Aurangzeb

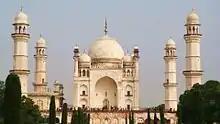
Bibi Ka Maqbara, the mausoleum of Aurangzeb's wife Dilras Banu Begum, was commissioned by him

Aurangzeb sent diplomatic missions to Mecca in 1659 and 1662, with money and gifts for the Sharif. He also sent alms in 1666 and 1672 to be distributed in Mecca and Medina. Historian Naimur Rahman Farooqi writes that, "By 1694, Aurangzeb's ardour for the Sharifs of Mecca had begun to wane; their greed and rapacity had thoroughly disillusioned the Emperor ... Aurangzeb expressed his disgust at the unethical behavior of the Sharif who appropriated all the money sent to the Hijaz for his own use, thus depriving the needy and the poor." According to English traveller named John Fryar, Aurangzeb considered that despite his enormous power on land, it was cheaper to establish a reciprocal relation with the naval forces of the Portuguese empire, to secure the sea interest of ships in Mughal territory, so he did not built large naval forces.